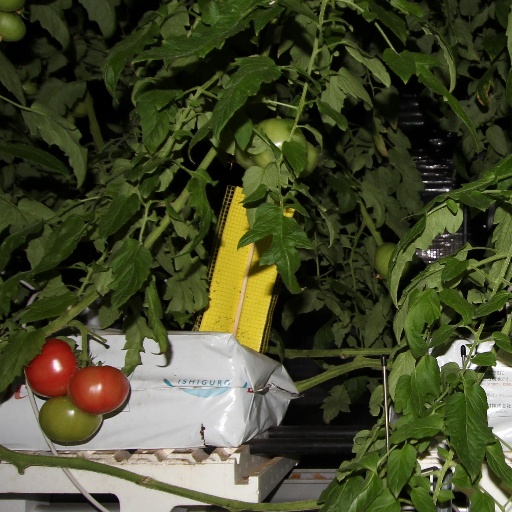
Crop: tomato